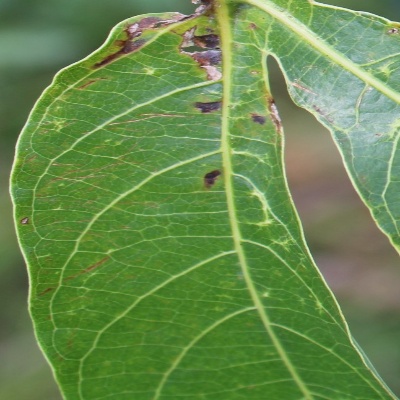
Crop: Cassava
Condition: bacterial blight